Bal maiden

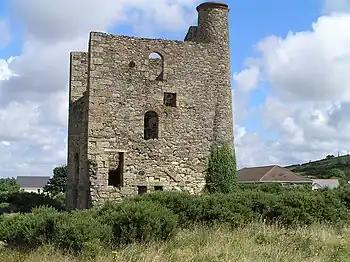
Ruined and overgrown stone building with a tall stone chimney

In around 1865, faced with increased competition from overseas mines and with the most productive copper mines becoming exhausted, the Cornish mining industry went into terminal decline. By 1880 the level of Cornish copper production was at around a quarter of its 1860 level. As production fell, the numbers of employees in the mines fell with it. Much of the copper industry collapsed, causing a movement within Cornwall from the copper to the tin mining. While some bal maidens continued to work at the mines, many worked in tin streaming in the rivers and streams flowing from the tin mining areas. In those copper mines which survived, investment in new machinery virtually ceased, so employment of some bal maidens continued. The tin industry, which was still economically successful, began to invest in new machinery to replace manual ore dressing, drastically reducing the number of female workers. By 1870 the number of bal maidens in work had fallen by around 50%.